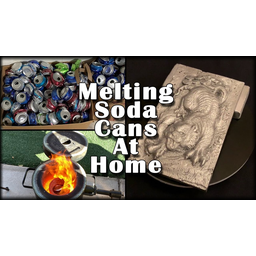
Label: metal